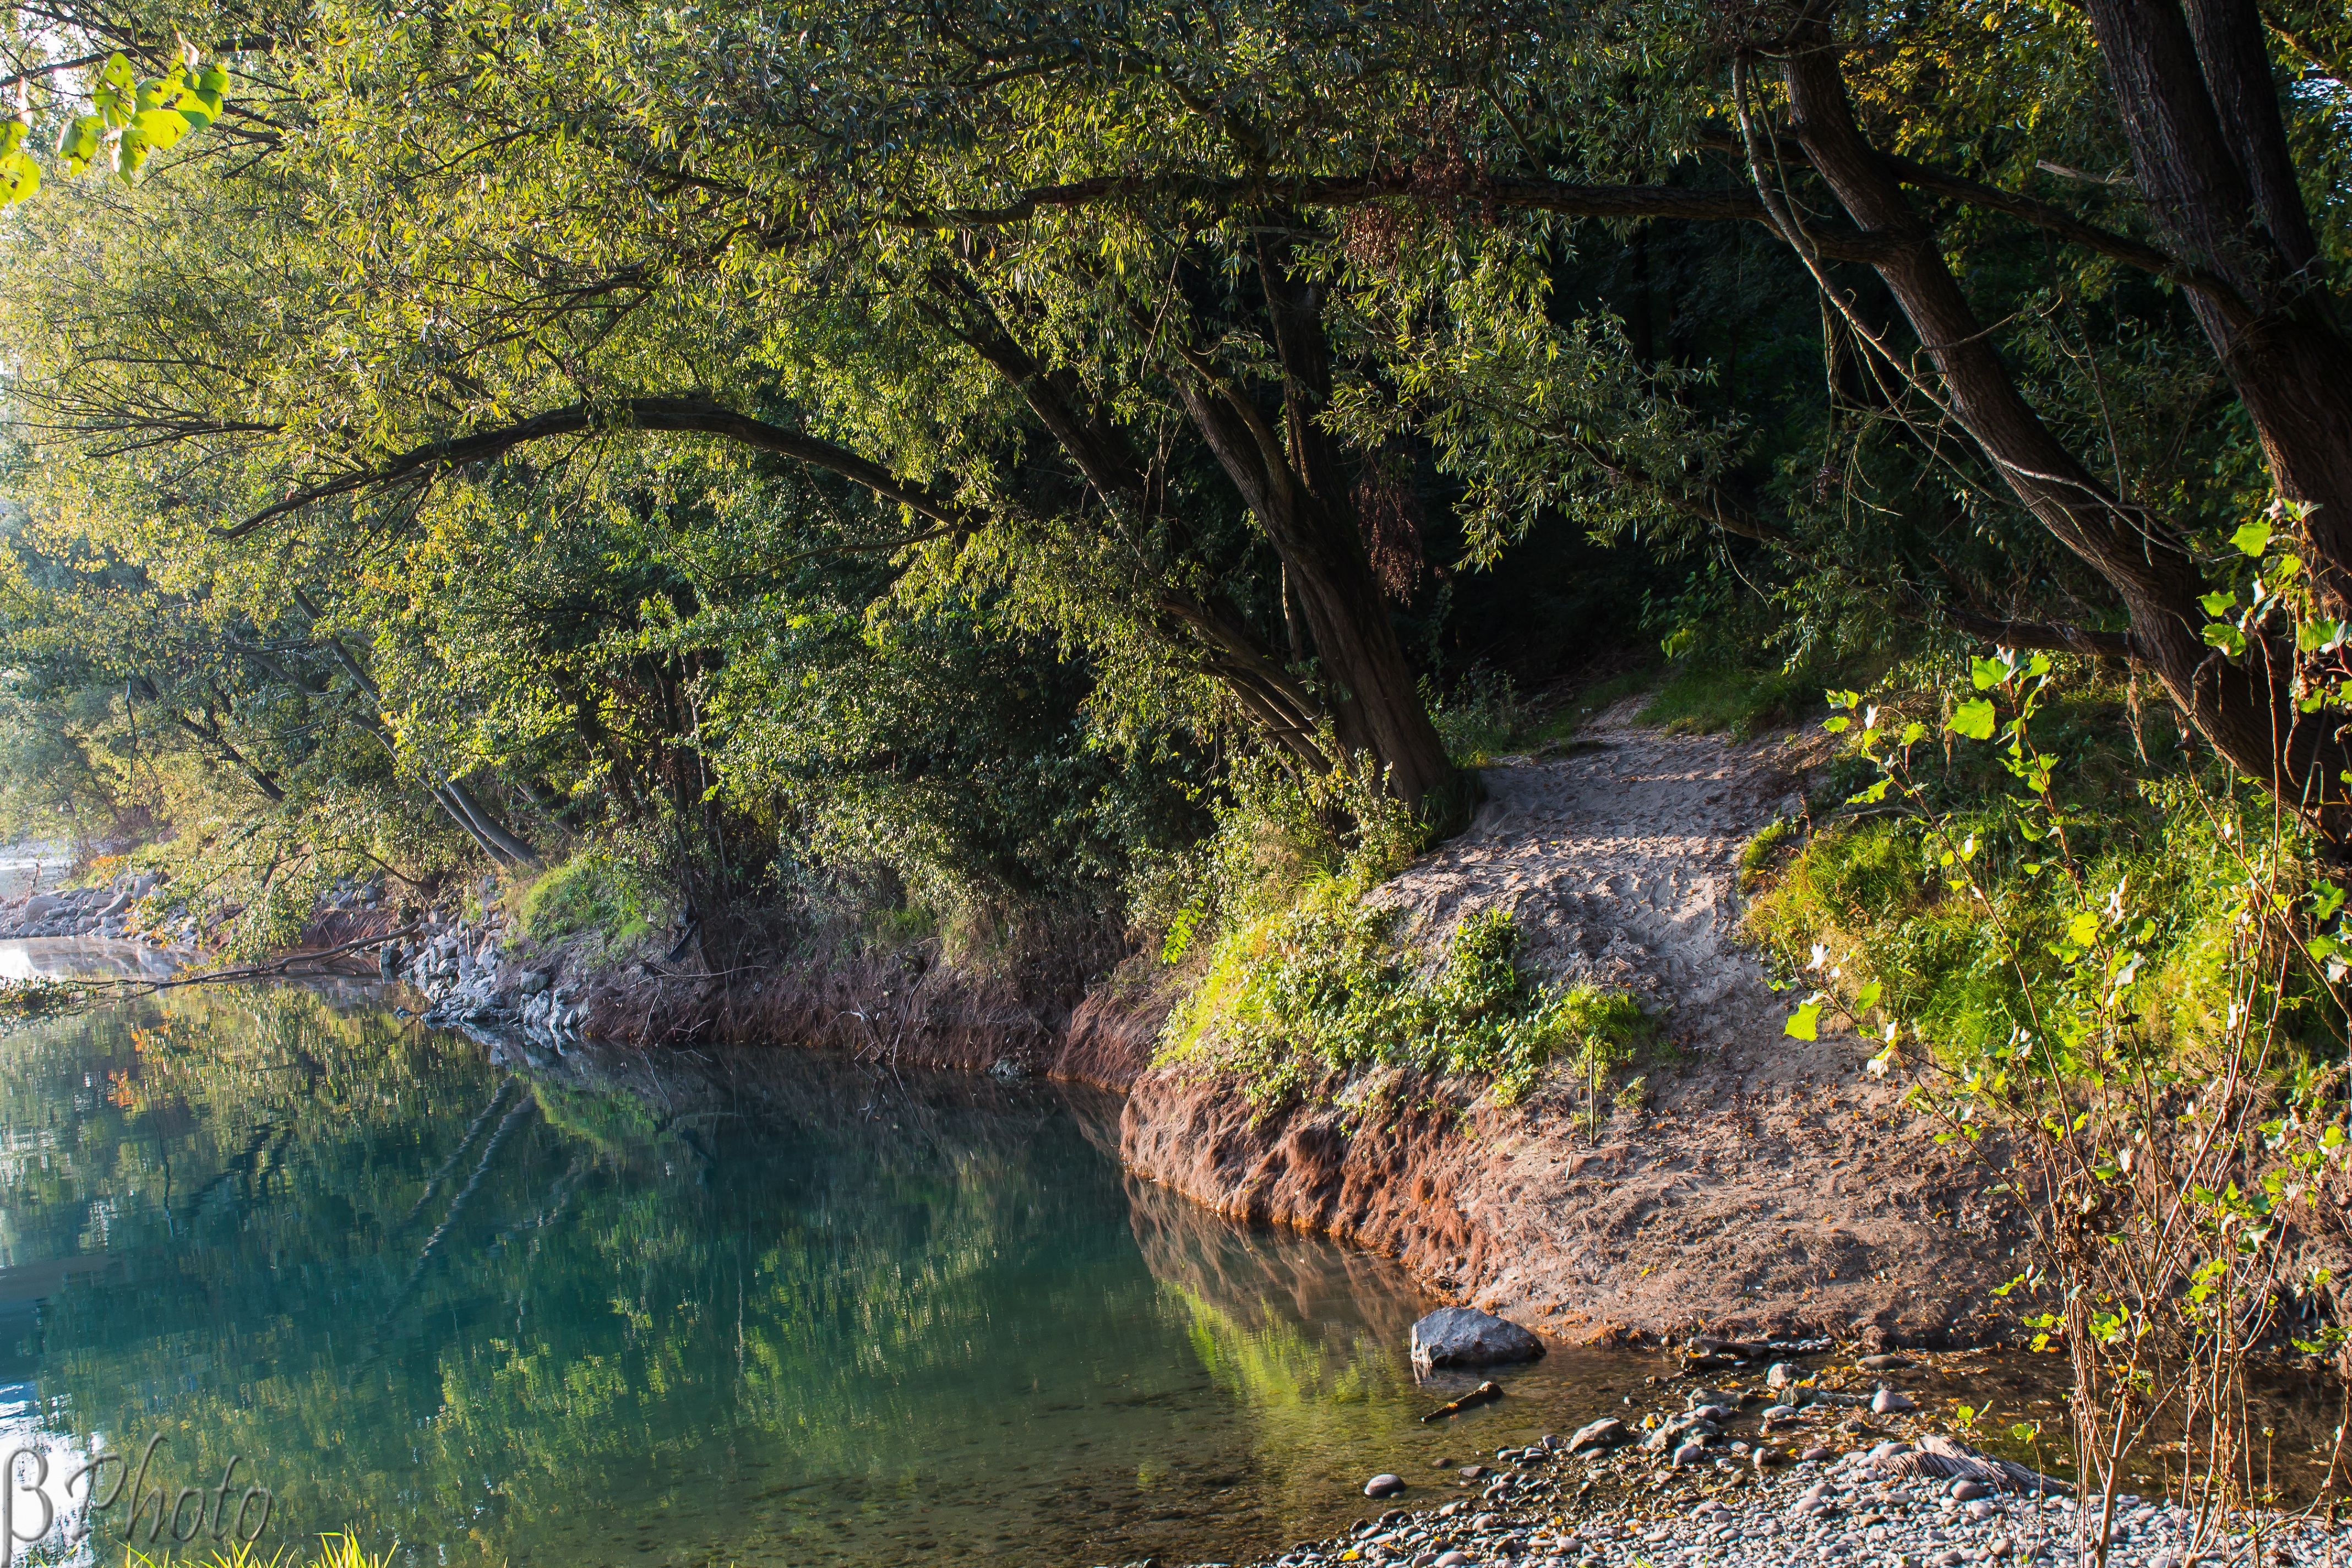
tree, water, nature, forest, wilderness, plant, leaf, flower, river, pond, wildlife, stream, reflection, jungle, autumn, botany, vegetation, rainforest, woodland, habitat, water feature, ecosystem, natural environment, woody plant